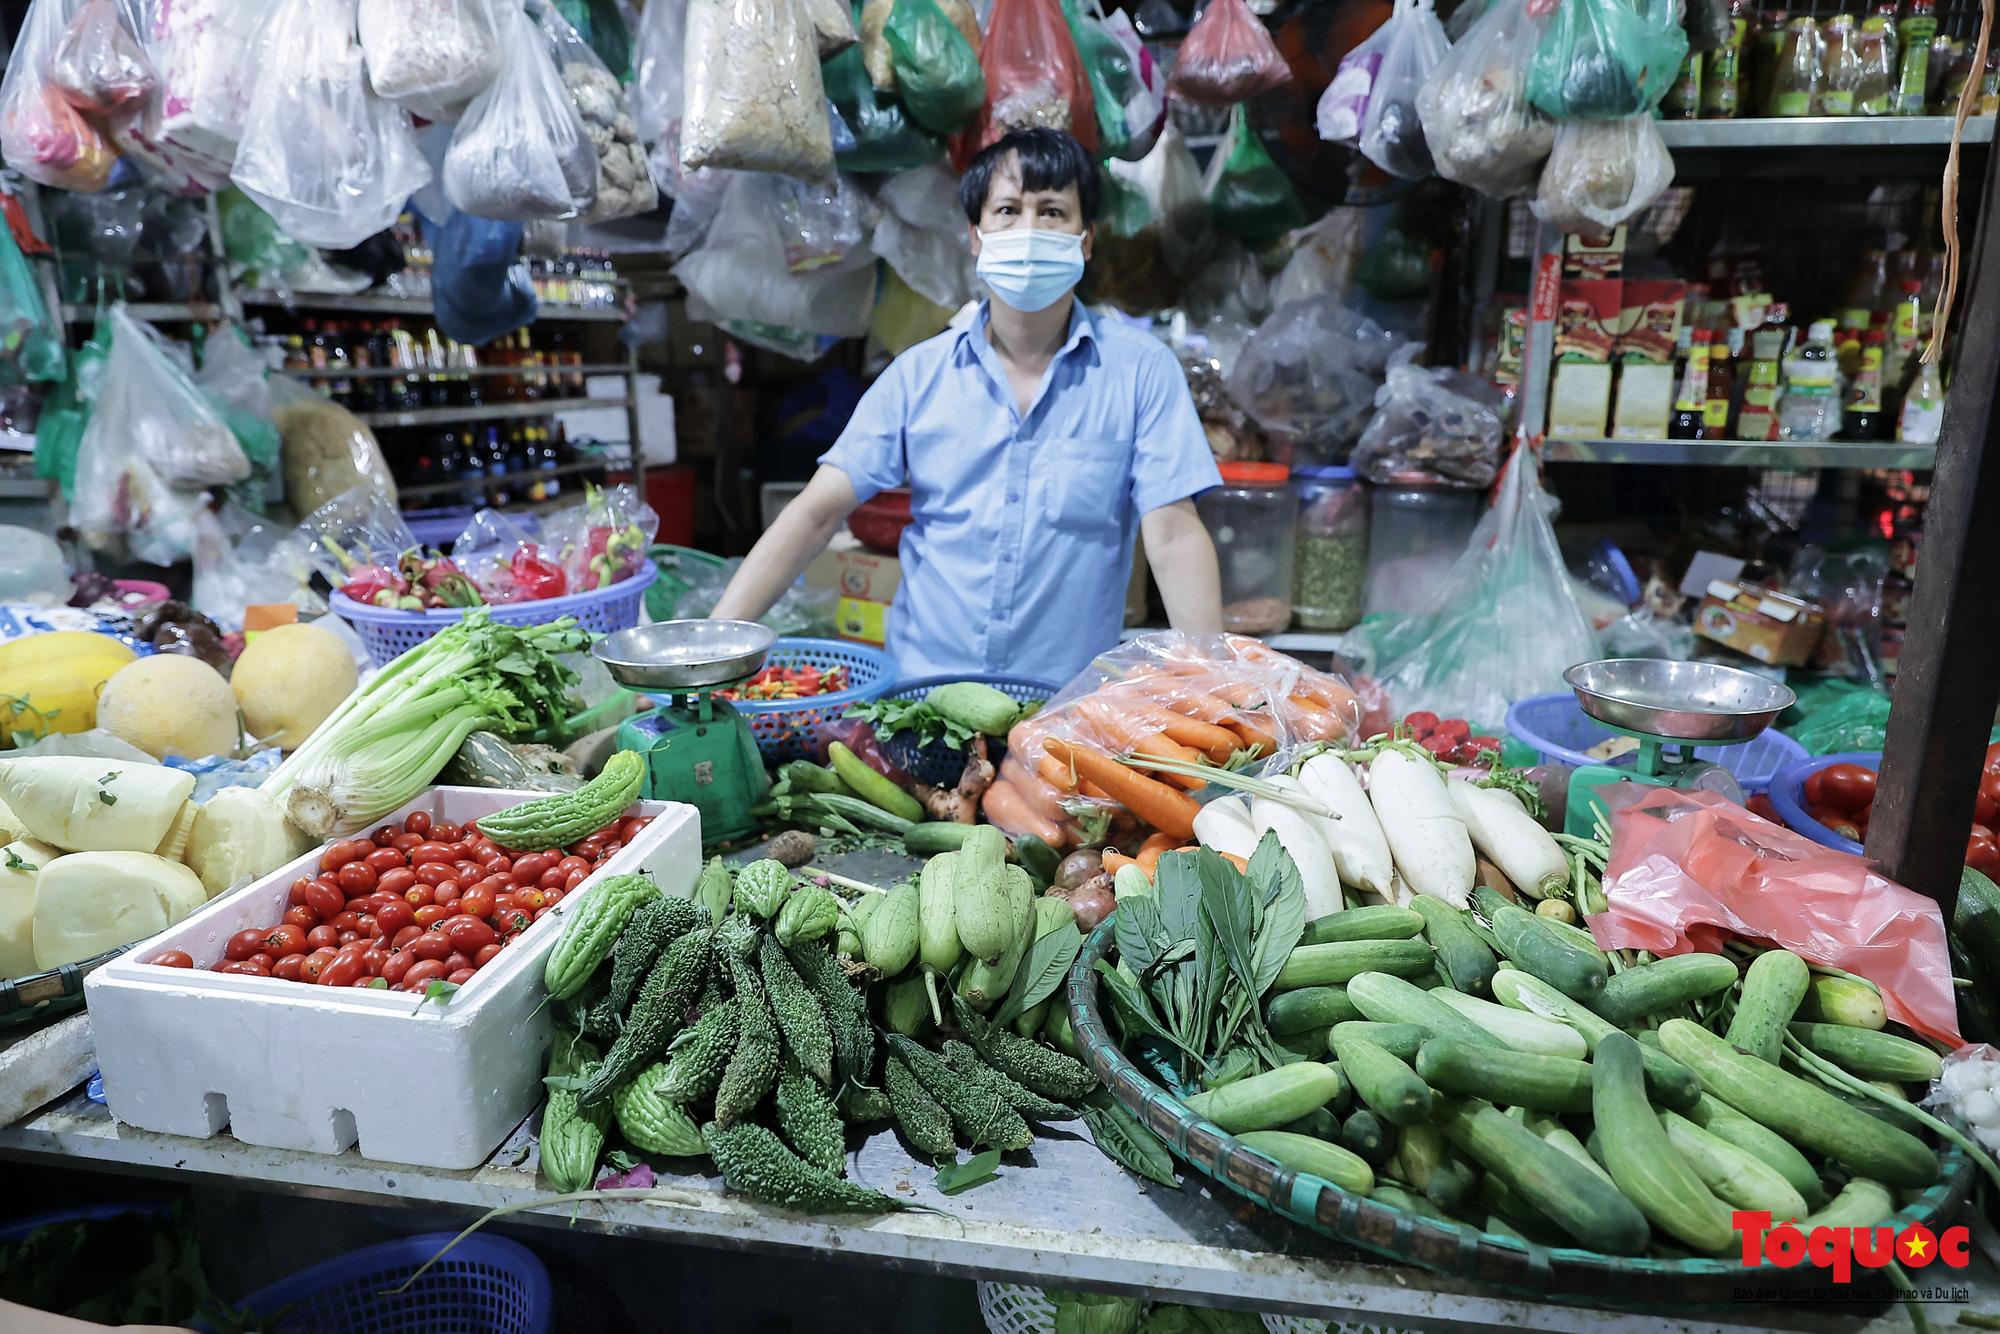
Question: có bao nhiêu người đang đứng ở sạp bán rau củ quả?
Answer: một người